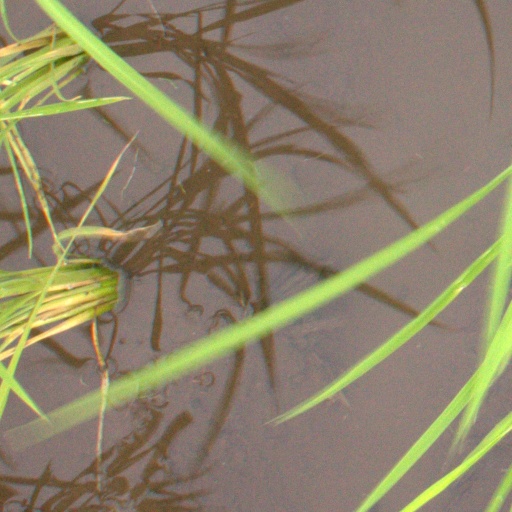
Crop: rice